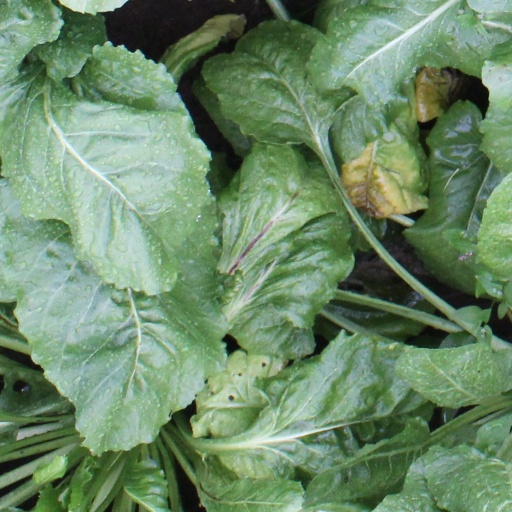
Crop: sugar beet